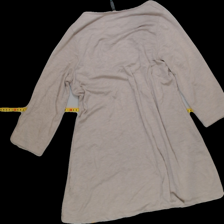
View: back
Type: Top
Category: Ladies
Brand: Free quent
Colors: Beige
Material: 100% Poly
Cut: Regular
Size: S
Season: All
Trend: No trend
Stains: No
Price range: <50
Recommended usage: Export